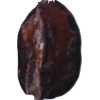
Label: carambola